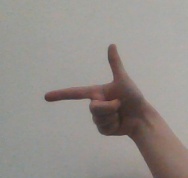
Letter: yaa